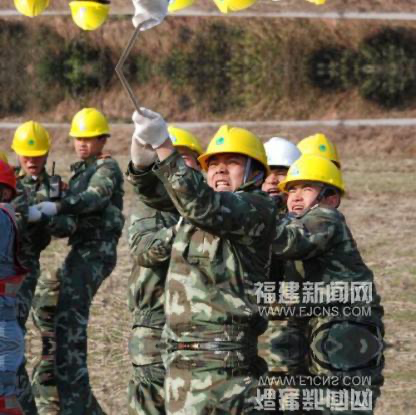
Objects in the image:
label: helmet
label: helmet
label: helmet
label: helmet
label: helmet
label: helmet
label: helmet
label: helmet
label: helmet
label: helmet